Red Army (novel)

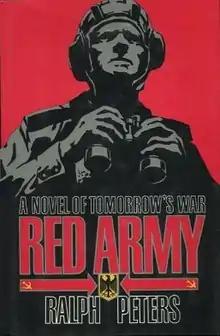
First edition

Red Army is a 1989 Cold War-era war novel written by US Army intelligence analyst Ralph Peters. The story explores a Cold War scenario based on a Soviet attack on West Germany across the North German Plain, with defense provided by NATO army corps from the UK, the Netherlands, Belgium, and West Germany.